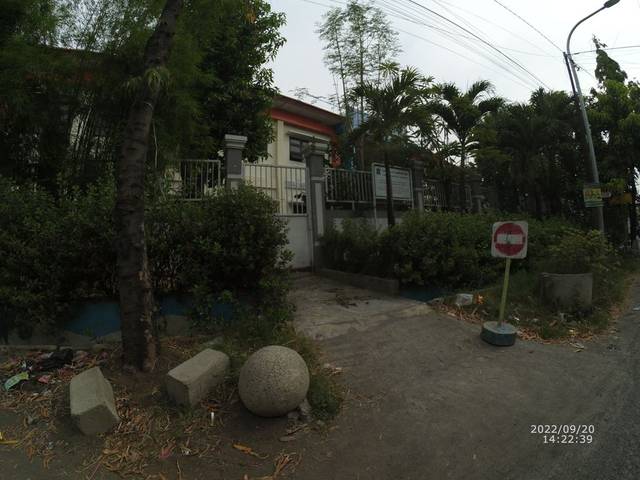
Region: Indonesia
Coordinates: -7.283, 112.722